Container port design process

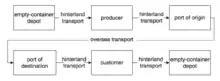
Schematic container-transport chain.png

Logistics is the general supply chain of how resources are acquired, stored and transported to their final destination. It involves identifying prospective distributors and suppliers and determining their effectiveness and accessibility.